J. G. Robertson

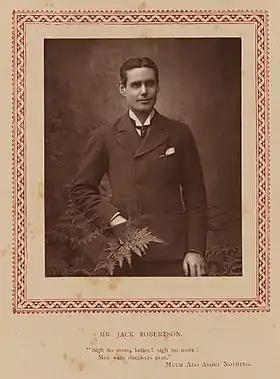
Jack Robertson in 1889

John Graham Robertson (14 February 1859 – 24 October 1940) was a Chilean-born British singer and actor. He began his career making London and New York appearances in Shakespeare with Henry Irving's company in the early 1880s. He served as principal tenor of the D'Oyly Carte Opera Company in several Gilbert and Sullivan operas at the Savoy Theatre during 1887 and 1888. Robertson produced, directed and starred in the opera "Mignonette" in 1889 before creating the role of Alfredo in the comic opera "The Mountebanks" in 1892. He concentrated on concert singing from the 1890s into the 20th century.